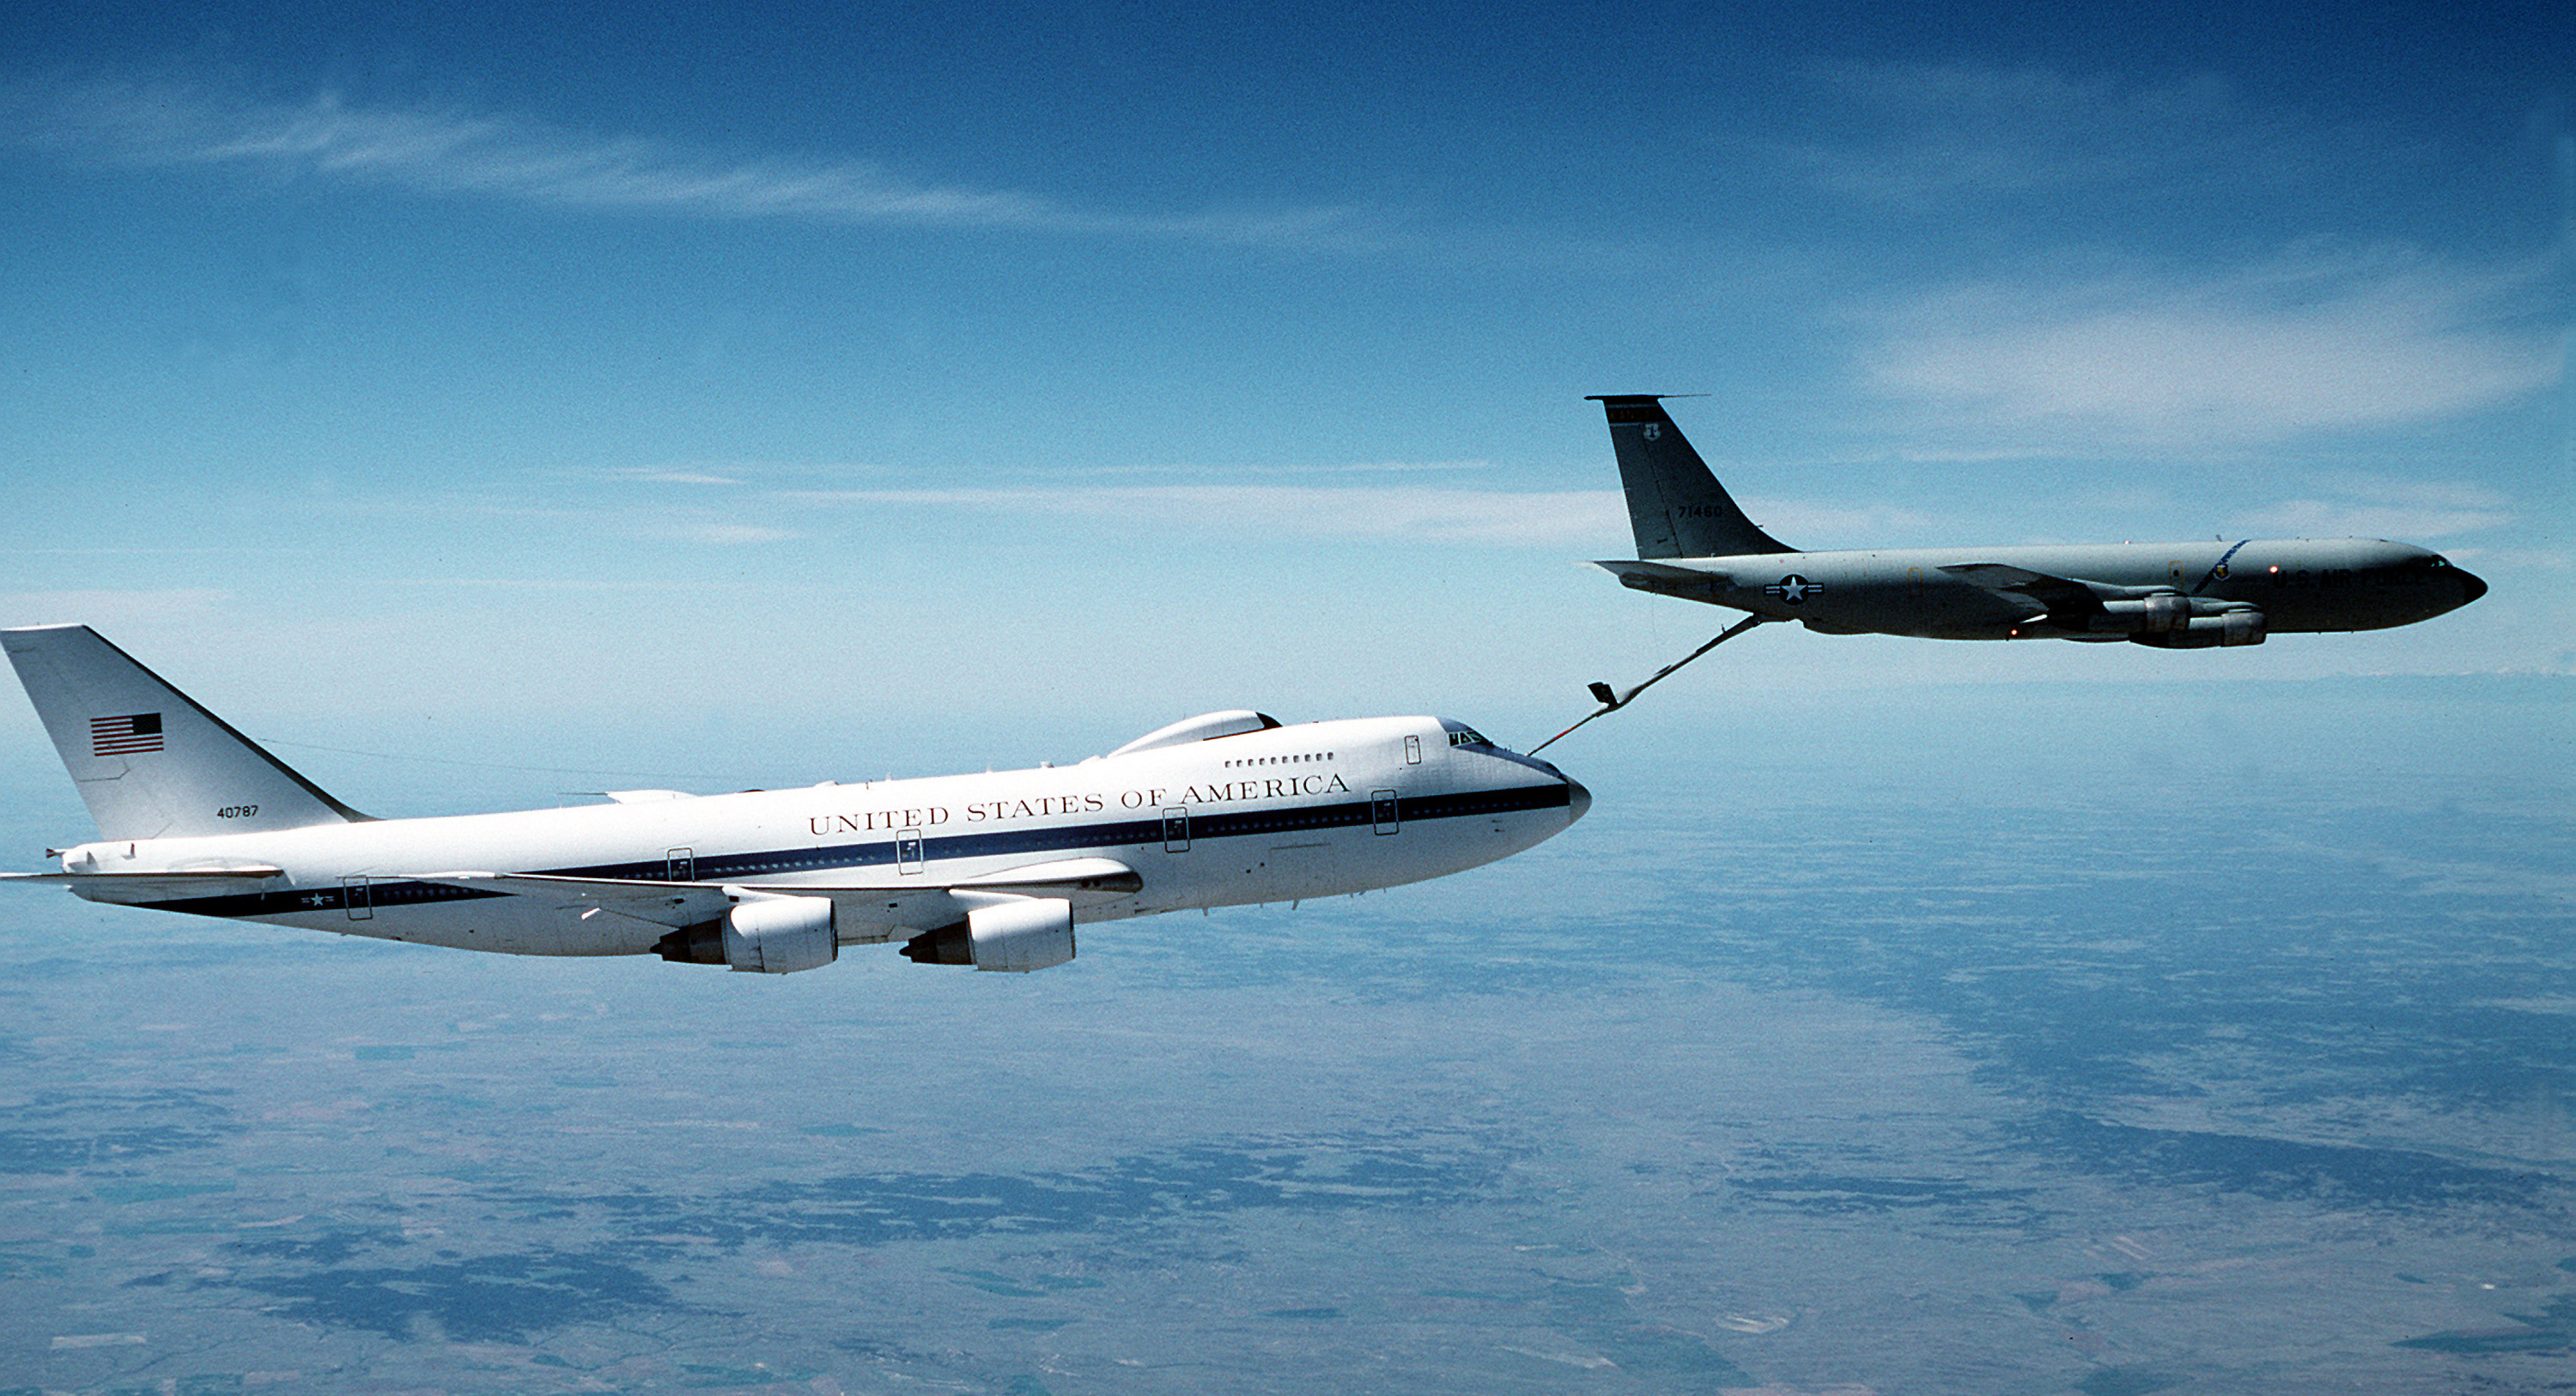
Vehicle type: Planes